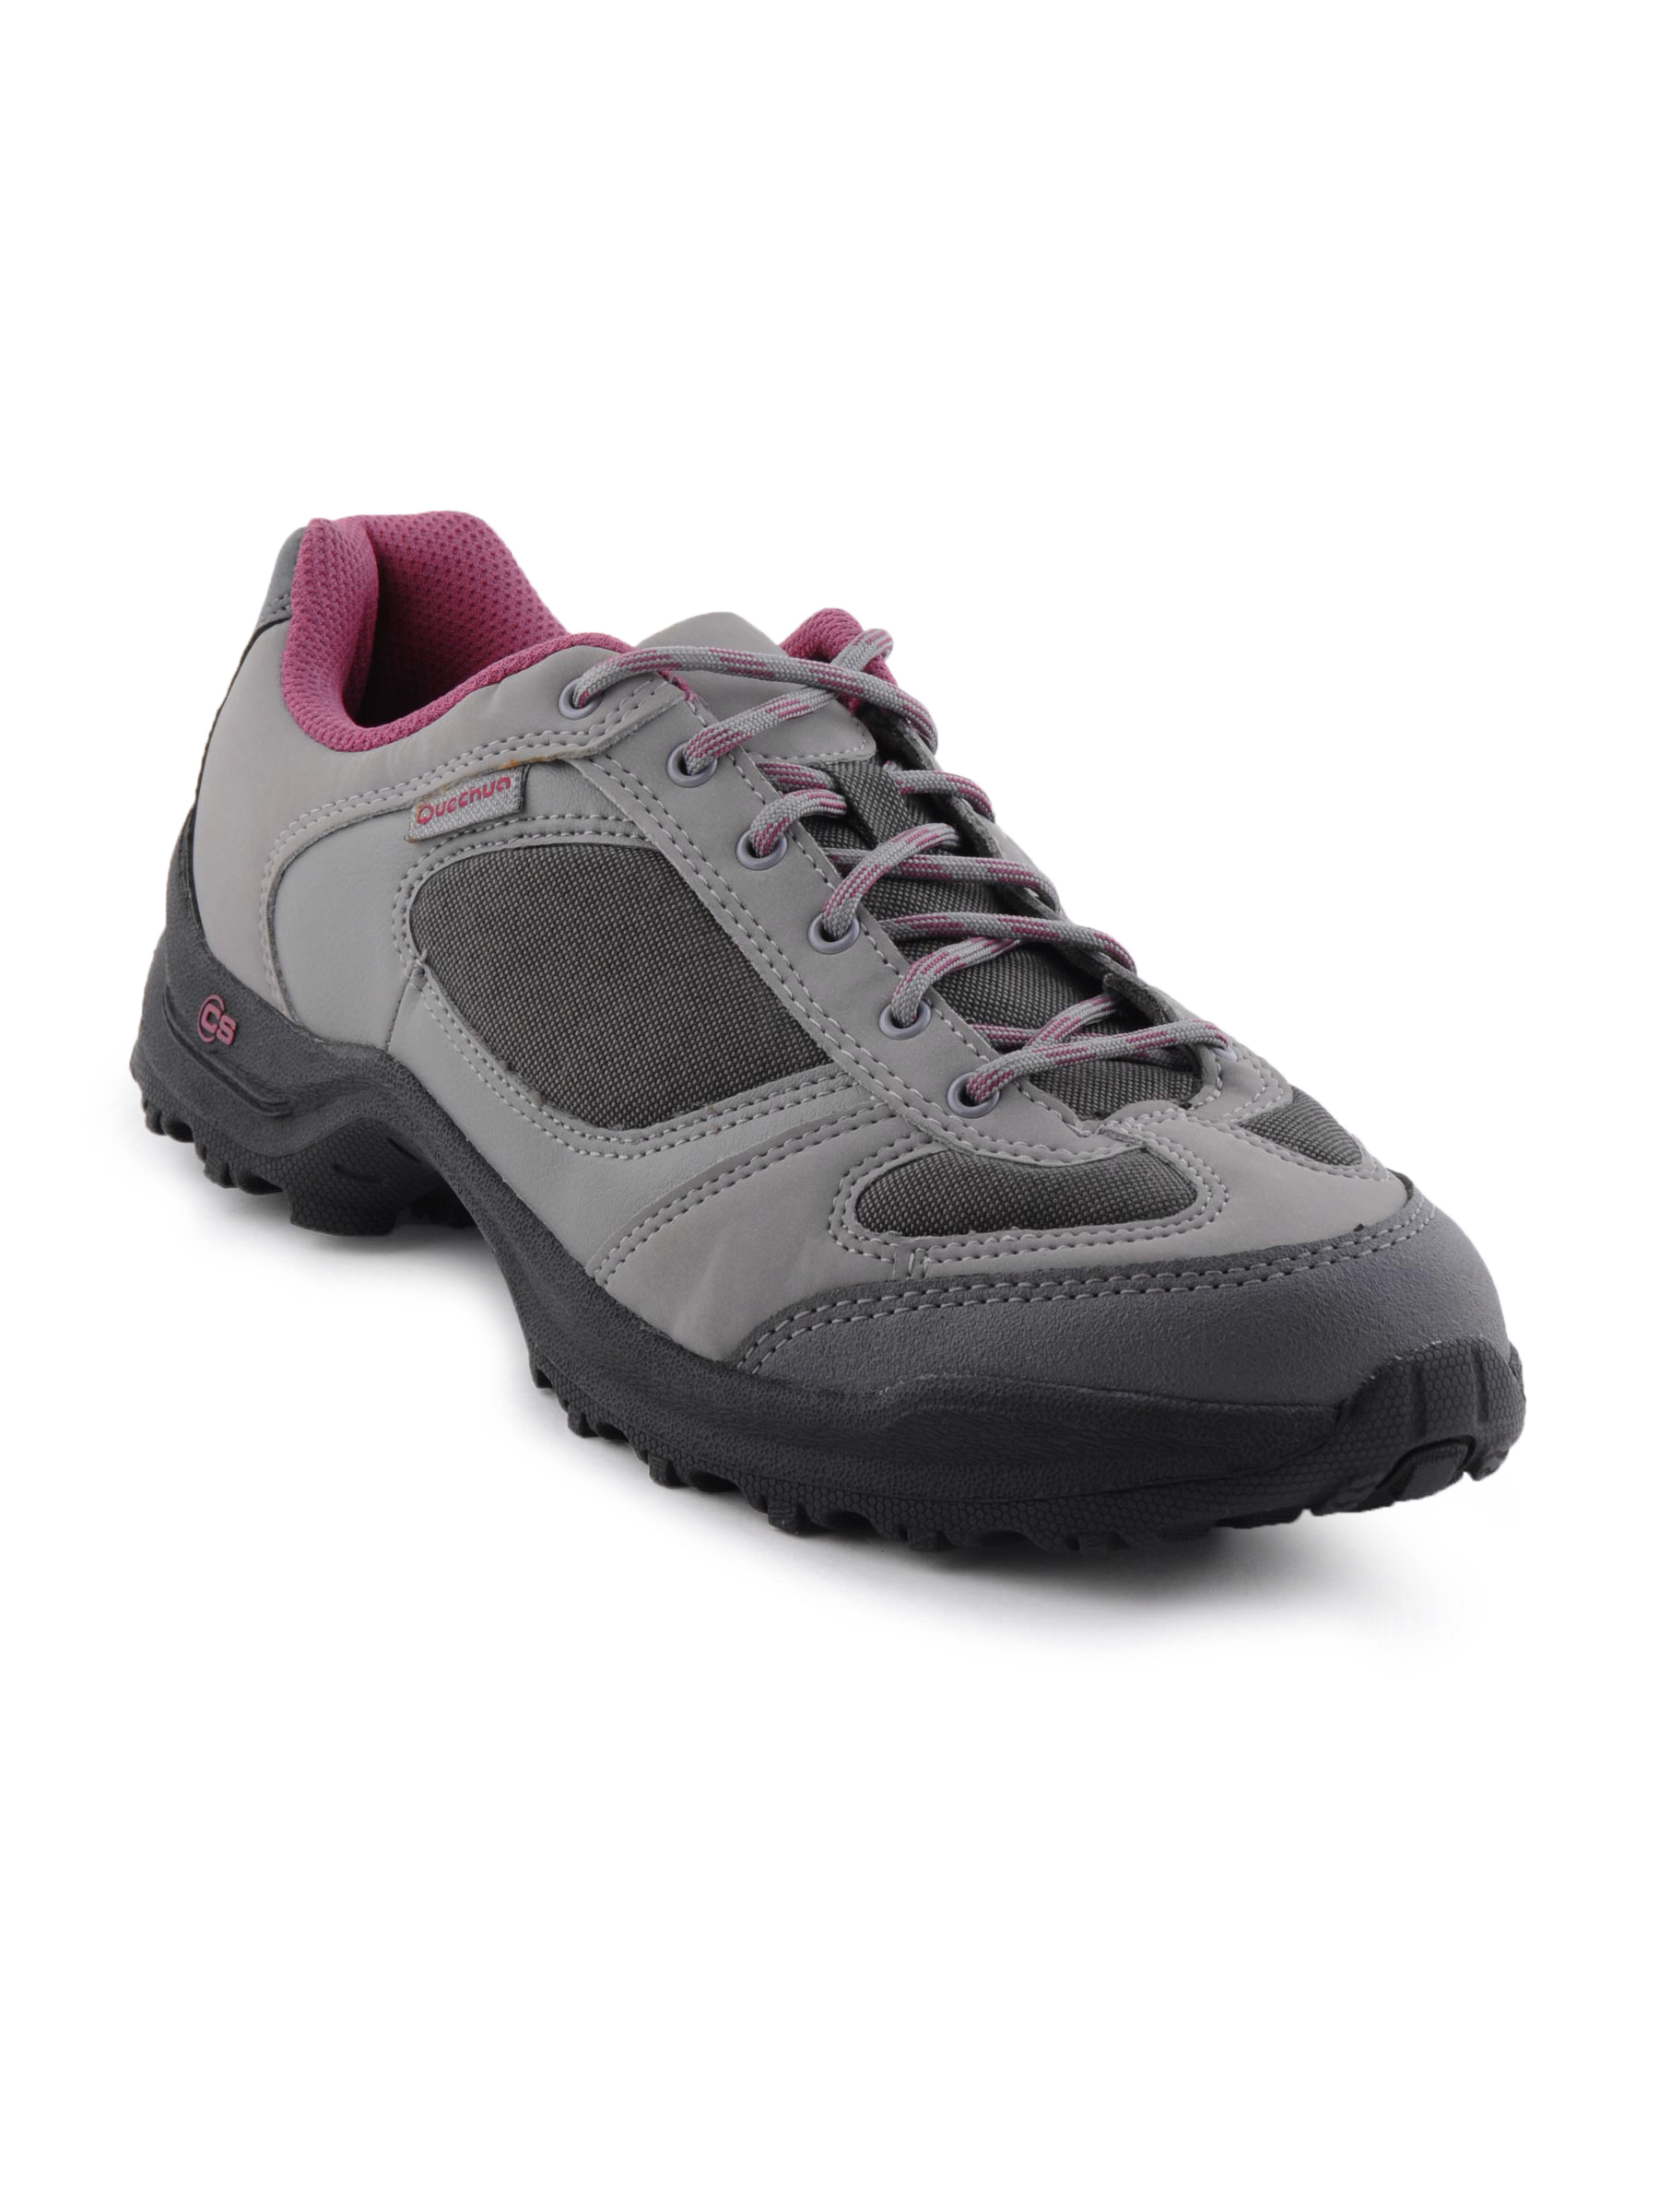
Quechua Women Grey Sports Shoes
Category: Footwear / Shoes / Sports Shoes
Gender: Women
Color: Grey
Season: Summer 2011
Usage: Sports